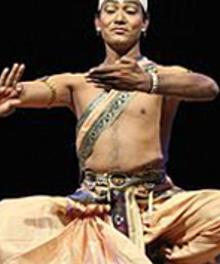
Dance form: sattriya